Y. D. Sharma (professor)

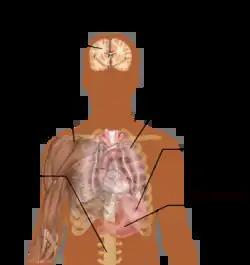
Symptoms of malaria

During his days at Public Health Research Institute, Sharma was successful in cloning the knob protein gene of "Plasmodium falciparum", one of the protozoan parasites causing malaria, in 1984. At AIIMS, he led a group of researchers who carried out molecular epidemiological studies of the parasites causing malaria and their studies widened the understanding of the parasites' resistance to chloroquine and antifolate drugs. Sharma is credited with the identification of "P. falciparum" strains in India, isolation of "P. falciparum" and "Plasmodium vivax", another non-cultivable protozoan parasite, as well as the development of a genomic library of "Plasmodium vivax". It was his group which reported the first incidence of malaria in humans caused by "Plasmodium knowlesi", a primate malarial parasite. These studies are reported to have relevance in developing immunotherapeutic reagents. Sharma 's research have been documented by way of several articles and the online repository of scientific articles of the Indian Academy of Sciences has listed a number of them. His work has been cited by many researchers and he has mentored over 70 master's and doctoral students in their studies.